Jerry Reitman

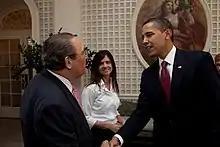
Reitman with President Barack Obama in 2009

Jerry Reitman (January 9, 1938 – November 5, 2024) was an American author, businessman and advertising executive. Reitman was the founder of the Reitman Group. He also worked for American Express, serving as the vice president of marketing for the CBS Columbia House division, as the CEO of Scali, McCabe, Sloves, the International Head and Executive Vice President of Ogilvy, and the Executive Vice President of Leo Burnett Worldwide.